Ashok Leyland Defence Systems

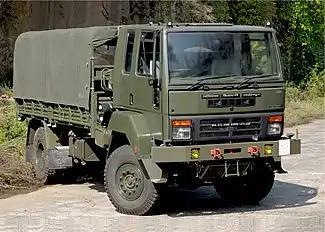
Vehicle Factory Jabalpur (VFJ)'s Stallion 4X4 Truck for the Indian Army

The "Stallion" is a medium duty defence vehicle with multiple logistical, tactical and special purpose applications. The Stallion 4x4 and Stallion 6x6 are operation across climatic zones such as Alpine, Subtropical, Tropical and Arid zones. The Stallion is used by the Indian Army across the varied climate and terrain of India from coastal operations to high altitude bases, from deserts to snow covered mountainous regions. The Stallion forms the logistical backbone of the Indian Armed Forces with over 60,000 Stallions used by the Indian Army, all manufactured at the Vehicle Factory Jabalpur. The Stallion is built for use in harsh environments and for easy maintenance in regions where supporting infrastructure may be missing. The Sri Lanka Army also uses Stallions.